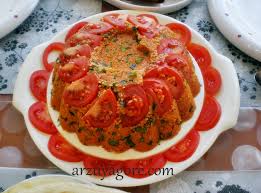
Yemek: kisir